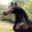
Label: horse